Three-Point Contest

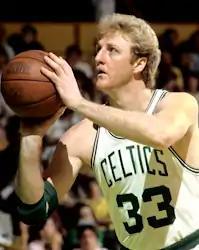
Larry Bird won three consecutive contests while playing with the Boston Celtics.

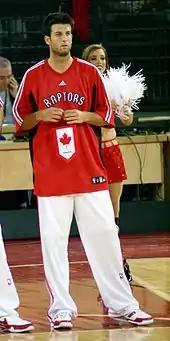
Jason Kapono won the contest in the and while playing with the Toronto Raptors and Miami Heat.

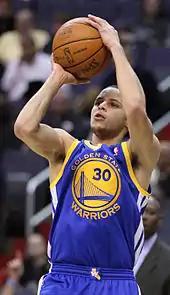
Stephen Curry of the Golden State Warriors won the contest twice in 2015 and 2021.

In the 2024 three-point contest, fans expressed dissatisfaction with referees for permitting participants, notably Karl-Anthony Towns, to shoot while their feet were on the line.